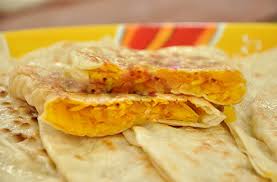
Yemek: gozleme